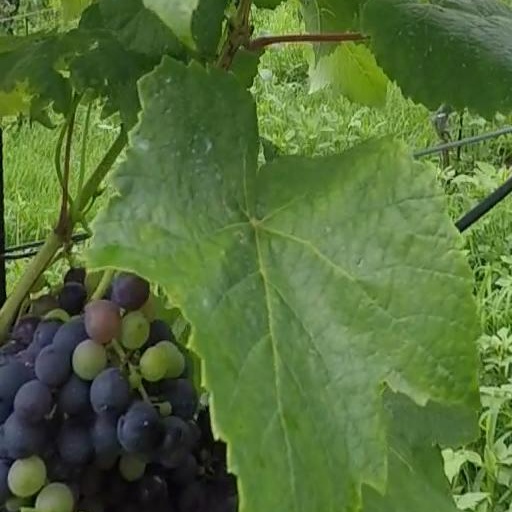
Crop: grape